FM 24/29 light machine gun

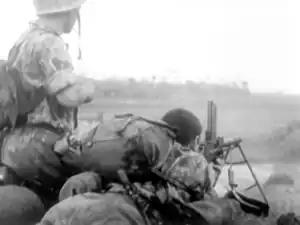
French Foreign Legion paratroopers of the 1e BEP firing an FM 24/29 during a Viet Minh ambush (1952).

This weapon was well liked by the soldiers of the French army who would use it for the first time in combat on May 11, 1926, during the Rif War. The FM 24/29 was the standard squad-level automatic weapon of the French infantry and cavalry at the start of World War II. After the French surrender in 1940, the Germans captured large quantities of this weapon, which they used operationally until the end of the war, under the designations of MG 115(f) and MG 116(f).